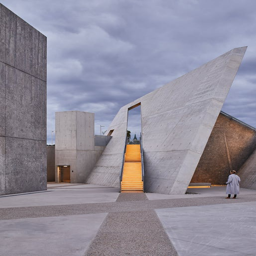
the centerpiece of the monument , symbolically points toward site listing category .